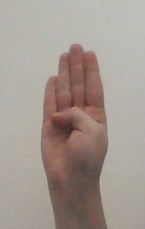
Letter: kaaf